Gradius (video game)

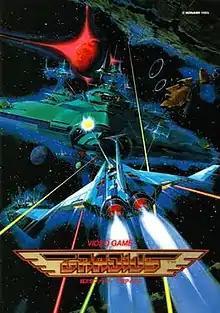
Japanese arcade flyer

is a 1985 arcade side-scrolling shooter video game developed and published by Konami. It is the first installment in the "Gradius" series. The player maneuvers a spacecraft known as the Vic Viper that must defend itself from the various alien enemies. The game uses a power-up system called the "power meter", based upon collecting capsules to acquire additional weapons.